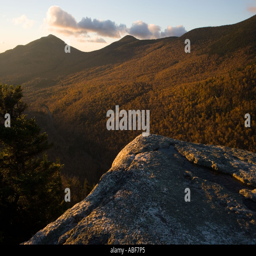
the view is in the distance on the far